Panzer 35(t)

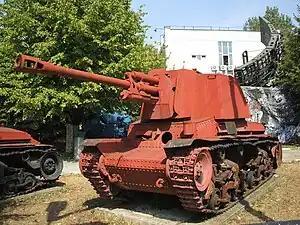
Romanian TACAM R-2 tank destroyer

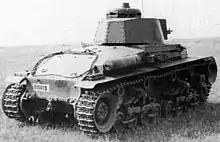
Modified Romanian R-2c variant with different looking rear of both the turret and the hull

The 298 "LT vz. 35" tanks were assigned to the armoured regiments belonging to the four "Mobile (Rychlá) Divisions" between 1936 and 1939. Each regiment was supposed to detach three-tank platoons to support the infantry divisions and border areas in times of crisis. These platoons were heavily used suppressing the protests and violence instigated by Konrad Henlein's Sudeten German Party ("Sudetendeutsche Partei" - SdP) and the "Sudetendeutsche Freikorps" (paramilitary groups trained in Germany by SS-instructors) between May and October 1938.